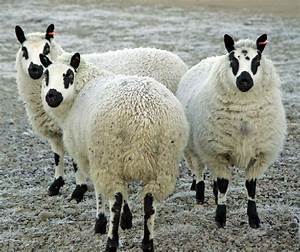
Label: sheep